Shri Pillappa College of Engineering

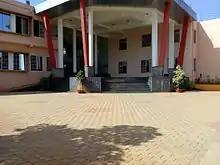
SPCE college, Bangalore

Shri Pillappa College of Engineering is an engineering college in north Bangalore, Karnataka, India. It is affiliated to Visvesvaraya Technological University in Belgaum, and has the approval of the All India Council for Technical Education. It offers courses in mechanical engineering, civil engineering, electronics and communication engineering, computer science engineering and information science.